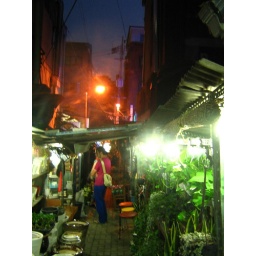
plant market by my apartment - sinchon, seoul, korea